Ottoman ironclad Feth-i Bülend

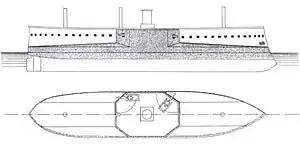
Line-drawing of "Feth-i Bülend"

"Feth-i Bülend" was long between perpendiculars, with a beam of and a draft of . The hull was constructed with iron, and displaced normally and BOM. She had a crew of 16 officers and 153 enlisted men.